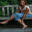
Label: woman